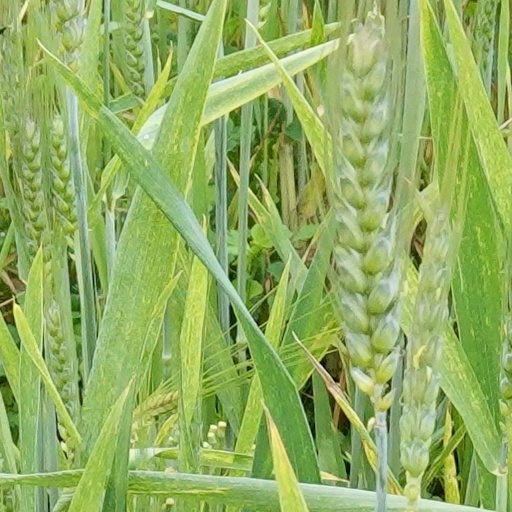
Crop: wheat